Collingham College

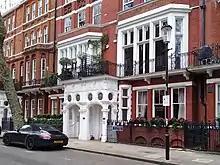
Collingham College, Kensington.

Collingham College is a private, co-educational school, founded as Collingham Tutors in 1975, by Old Etonian John Marsden and Nicholas Browne. Collingham is situated in London's Royal Borough of Kensington and Chelsea. It is directly between Earl's Court and Gloucester Road stations, both served by the District and the Piccadilly lines. Collingham's campus includes the sixth form building at 23 Collingham Gardens, and the GCSE school occupying a Georgian townhouse on Young Street by Kensington Palace.